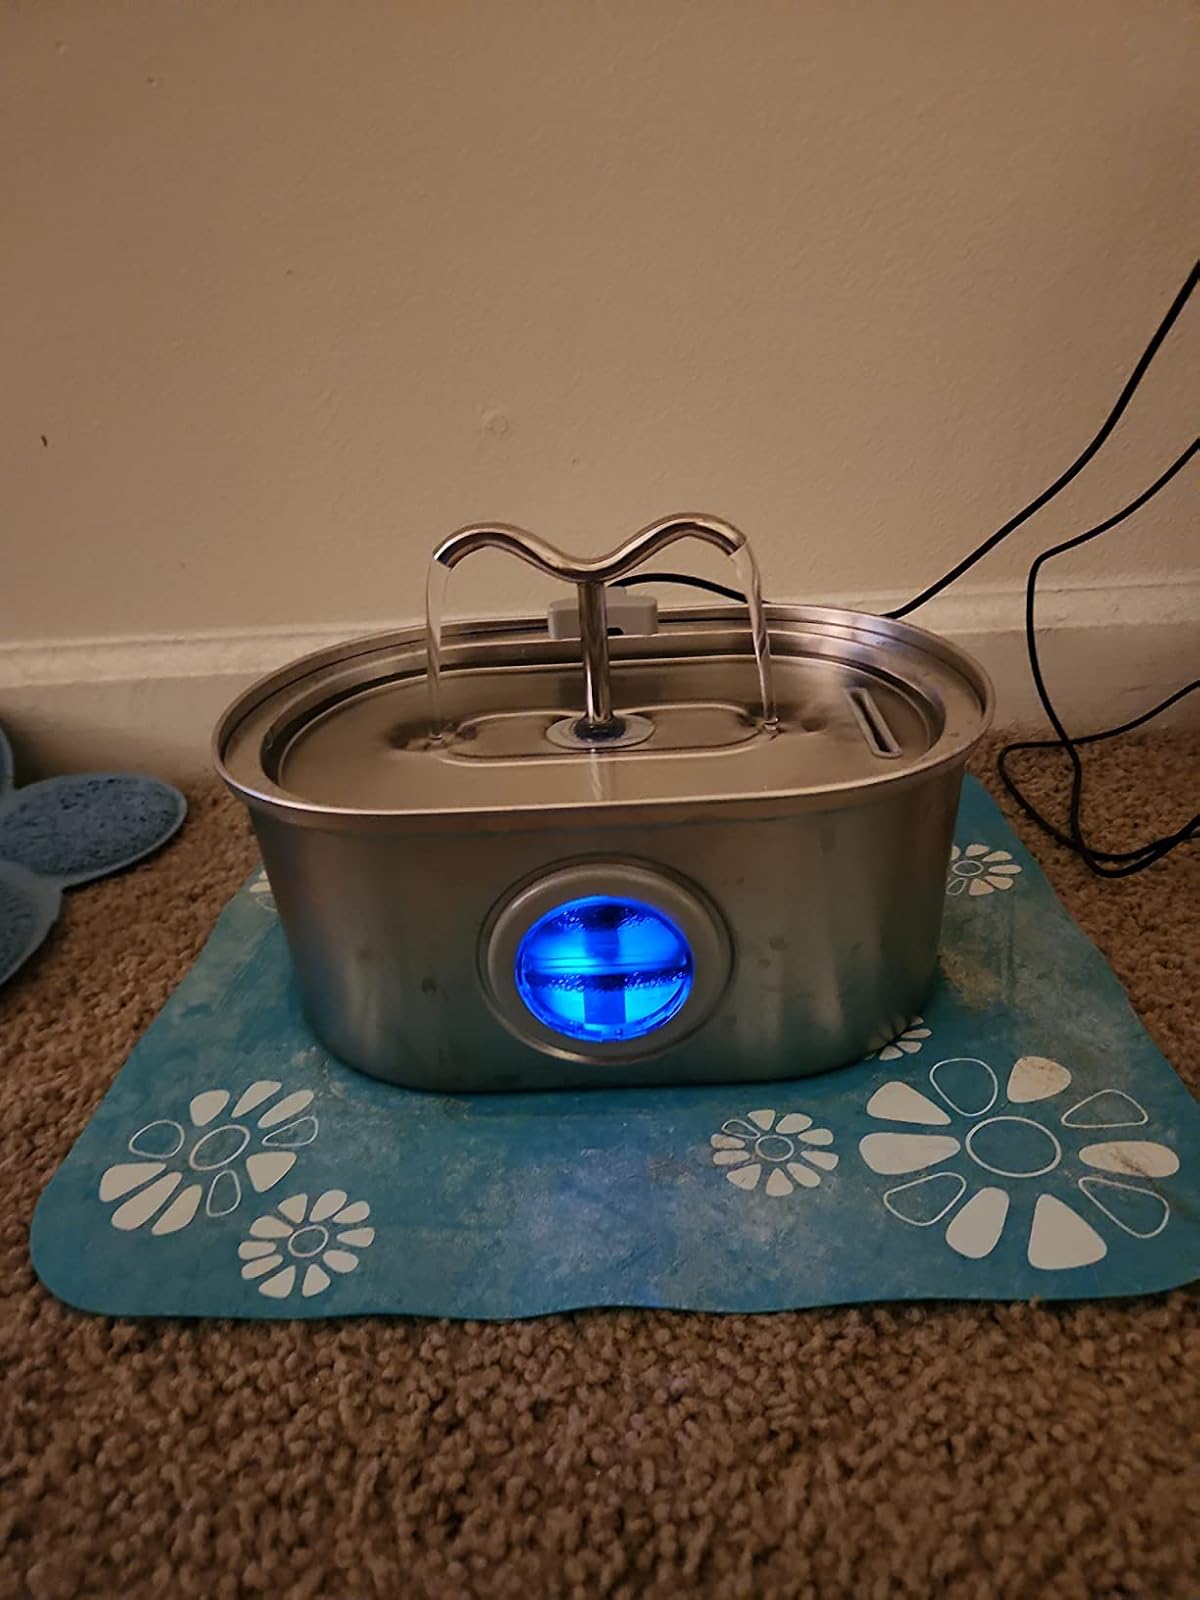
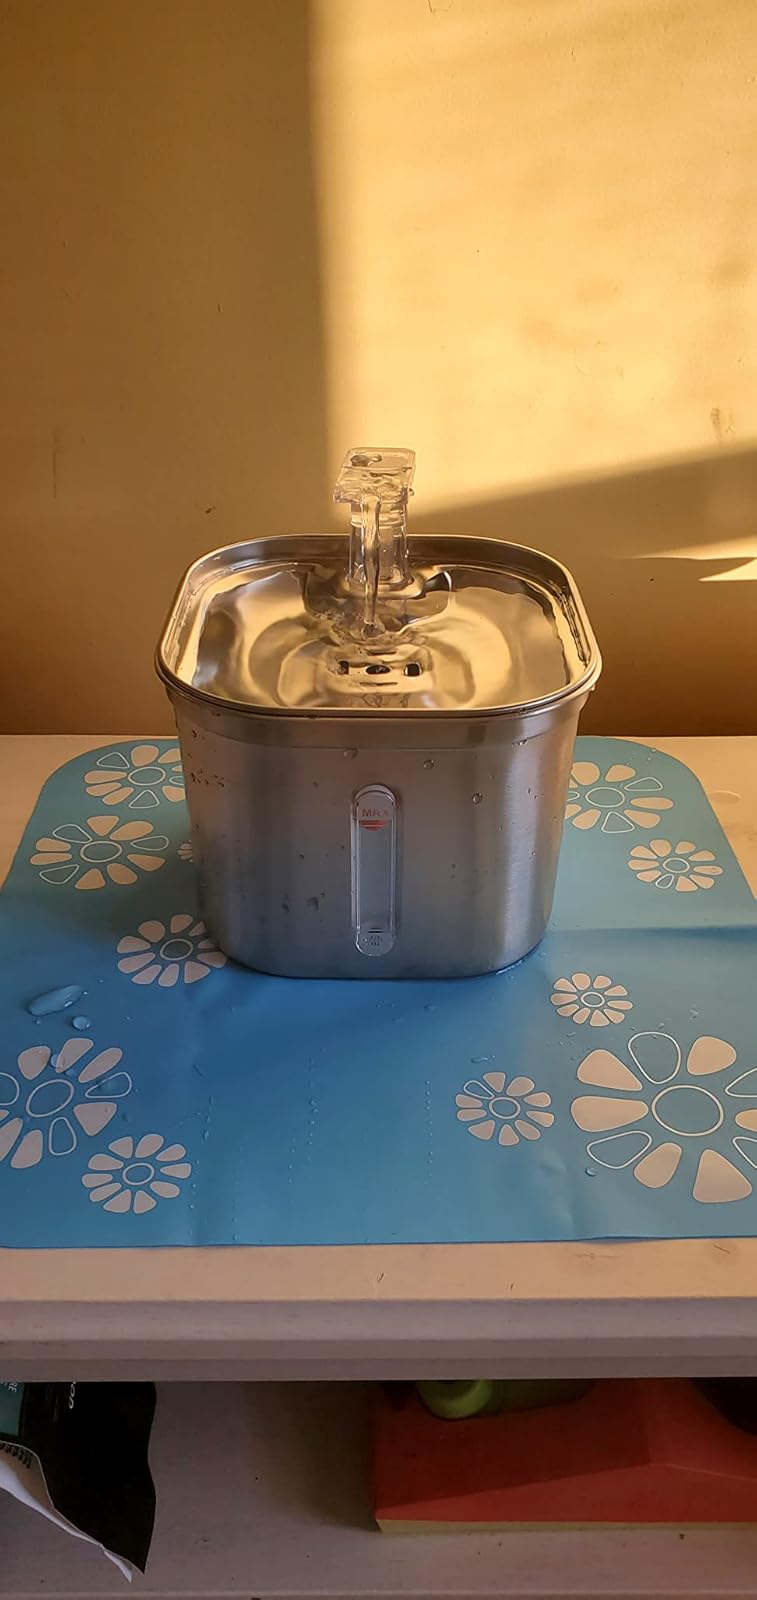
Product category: items_bowl
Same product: no